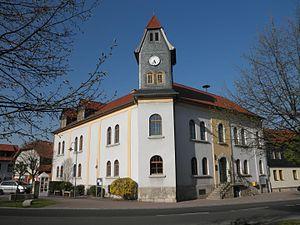
Großengottern est une commune de Thuringe dans l'arrondissement d'Unstrut-Hainich, en Allemagne.